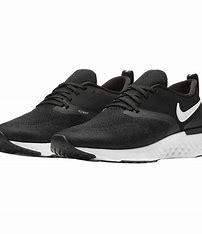
Brand: Nike
Model: Odyssey React Flyknit 2